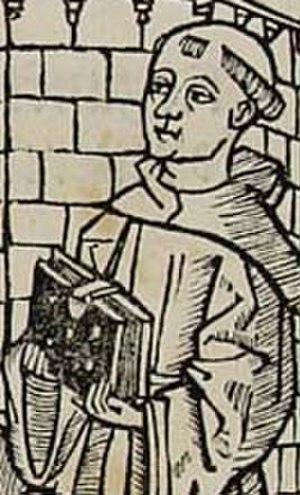
Valencia:"